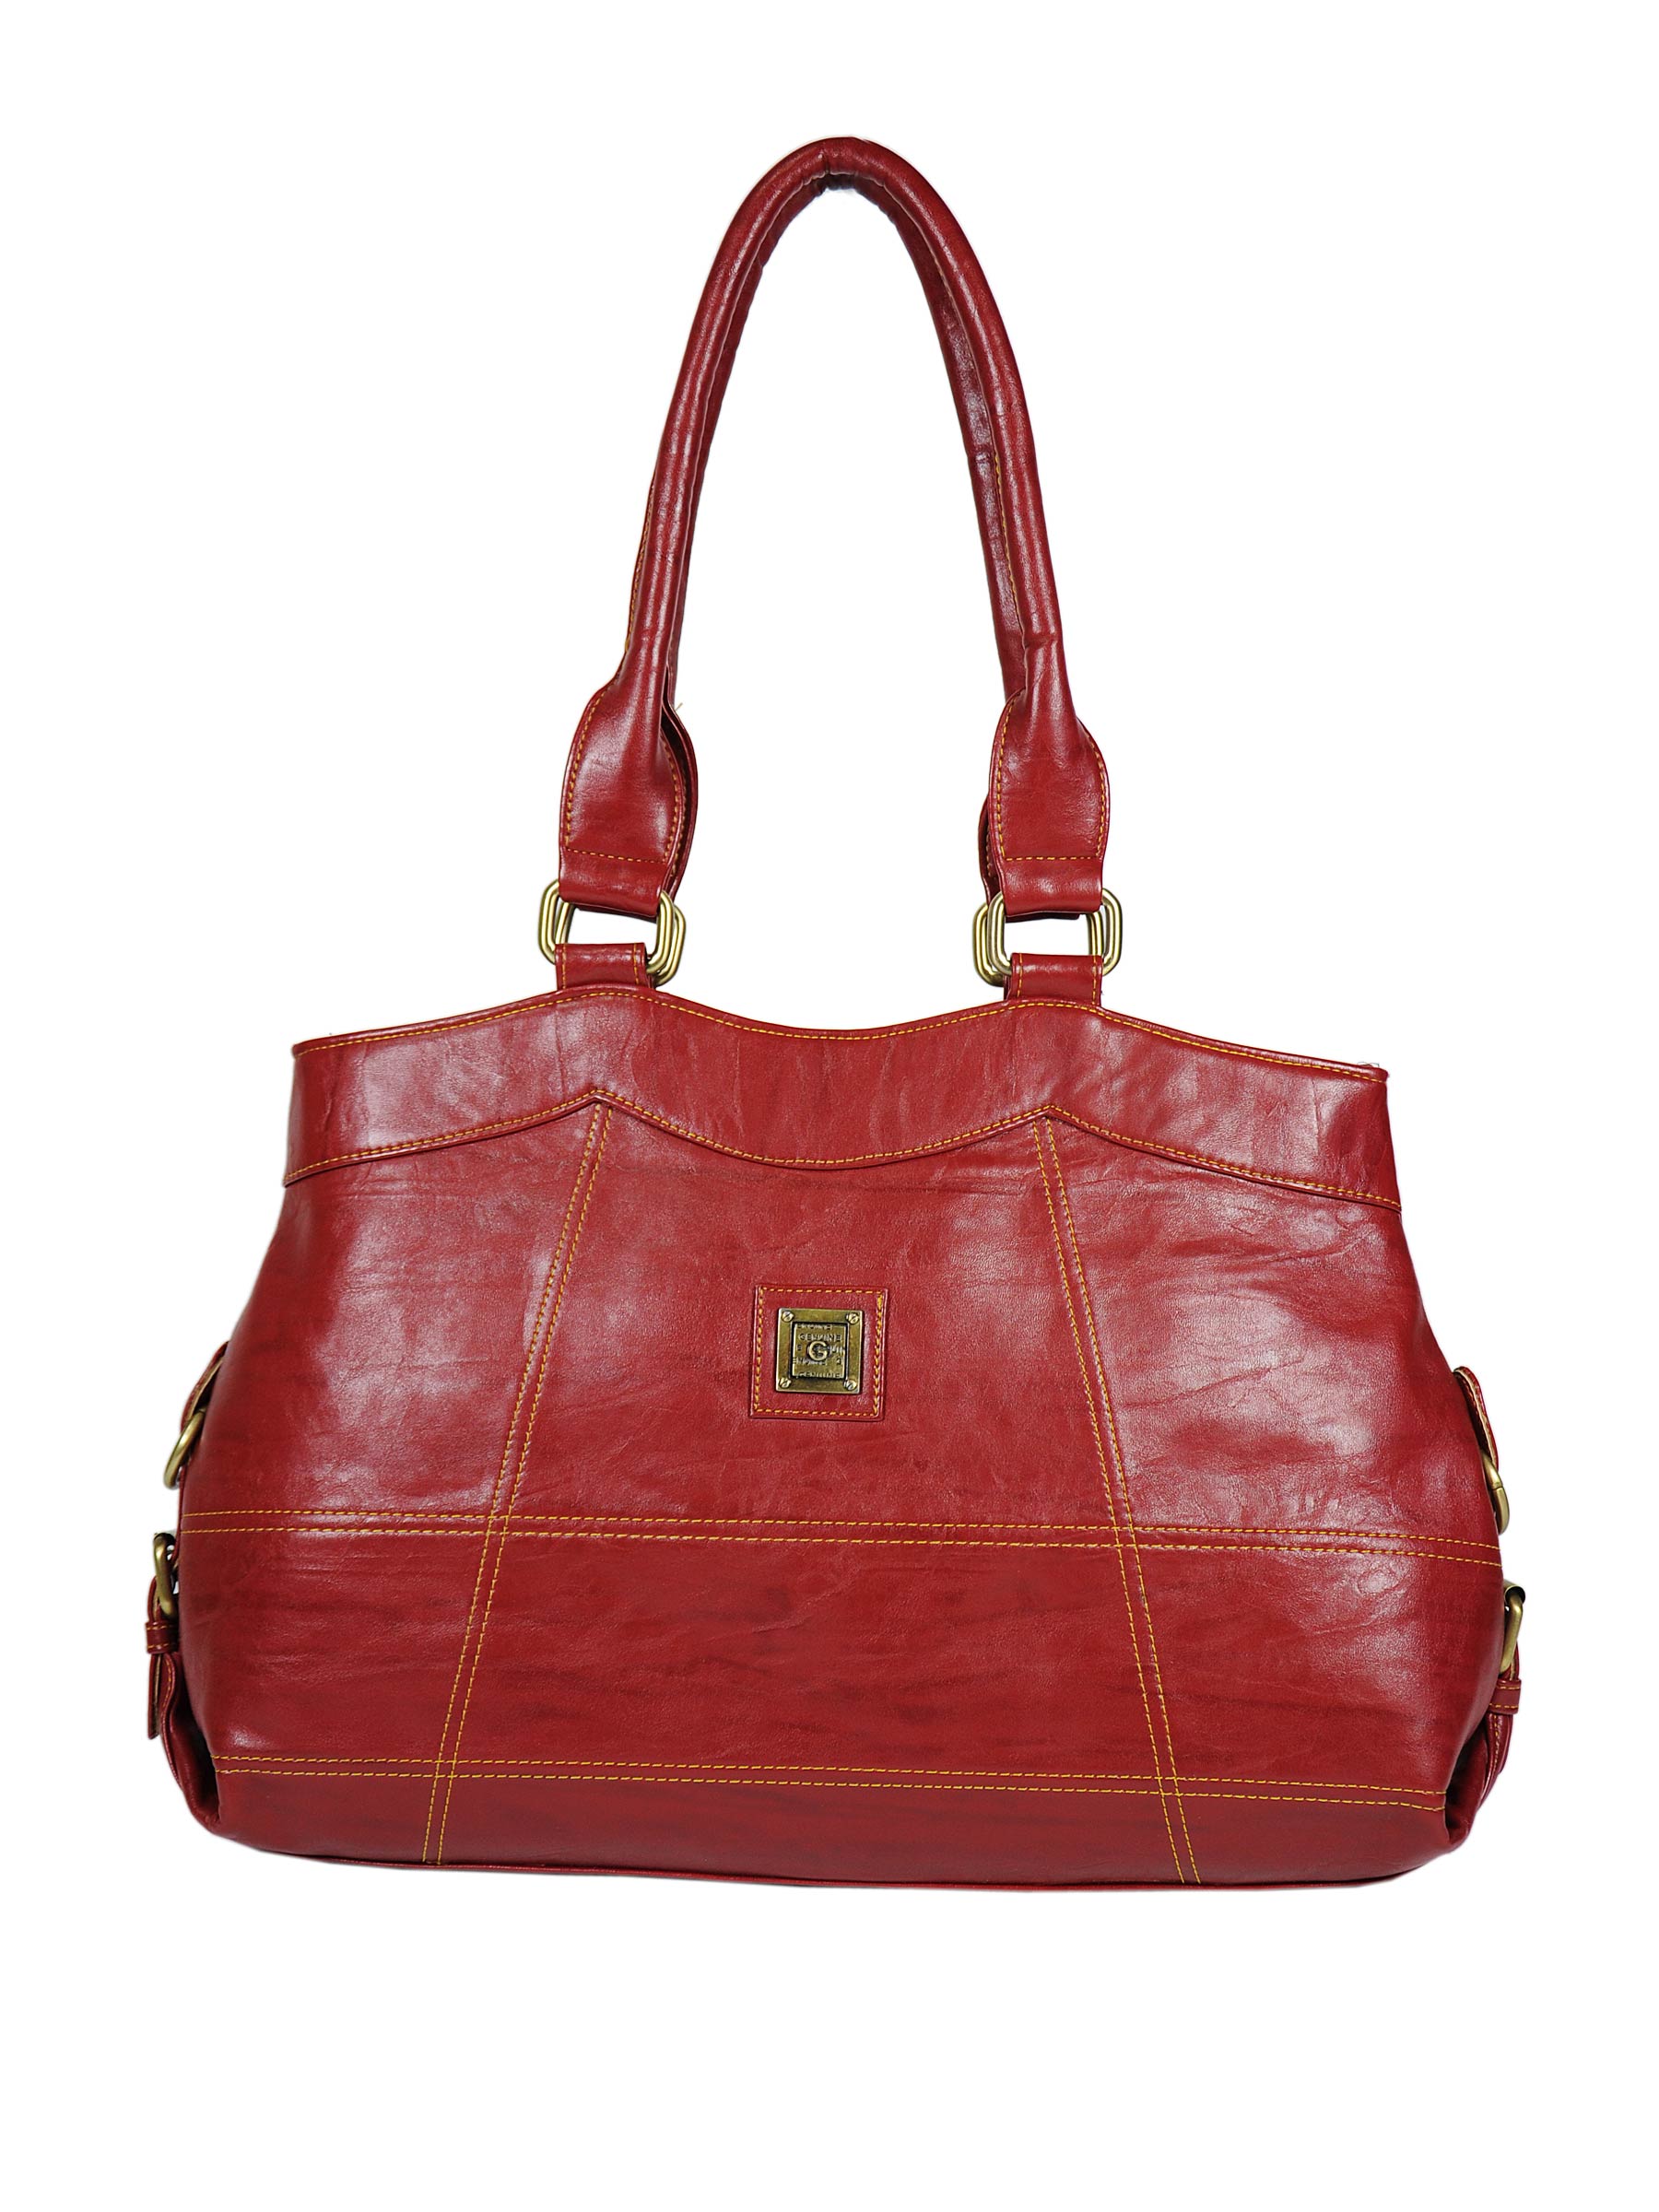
Murcia Women Hahk Red Handbags
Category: Accessories / Bags / Handbags
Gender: Women
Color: Red
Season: Winter 2015
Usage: Casual